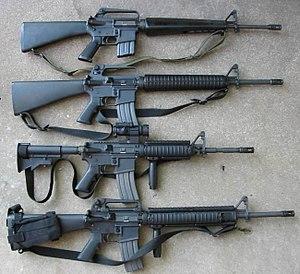
Le M16 est le fusil d'assaut standard de l'armée américaine. Actuellement l'U.S. Army utilise la version A4.